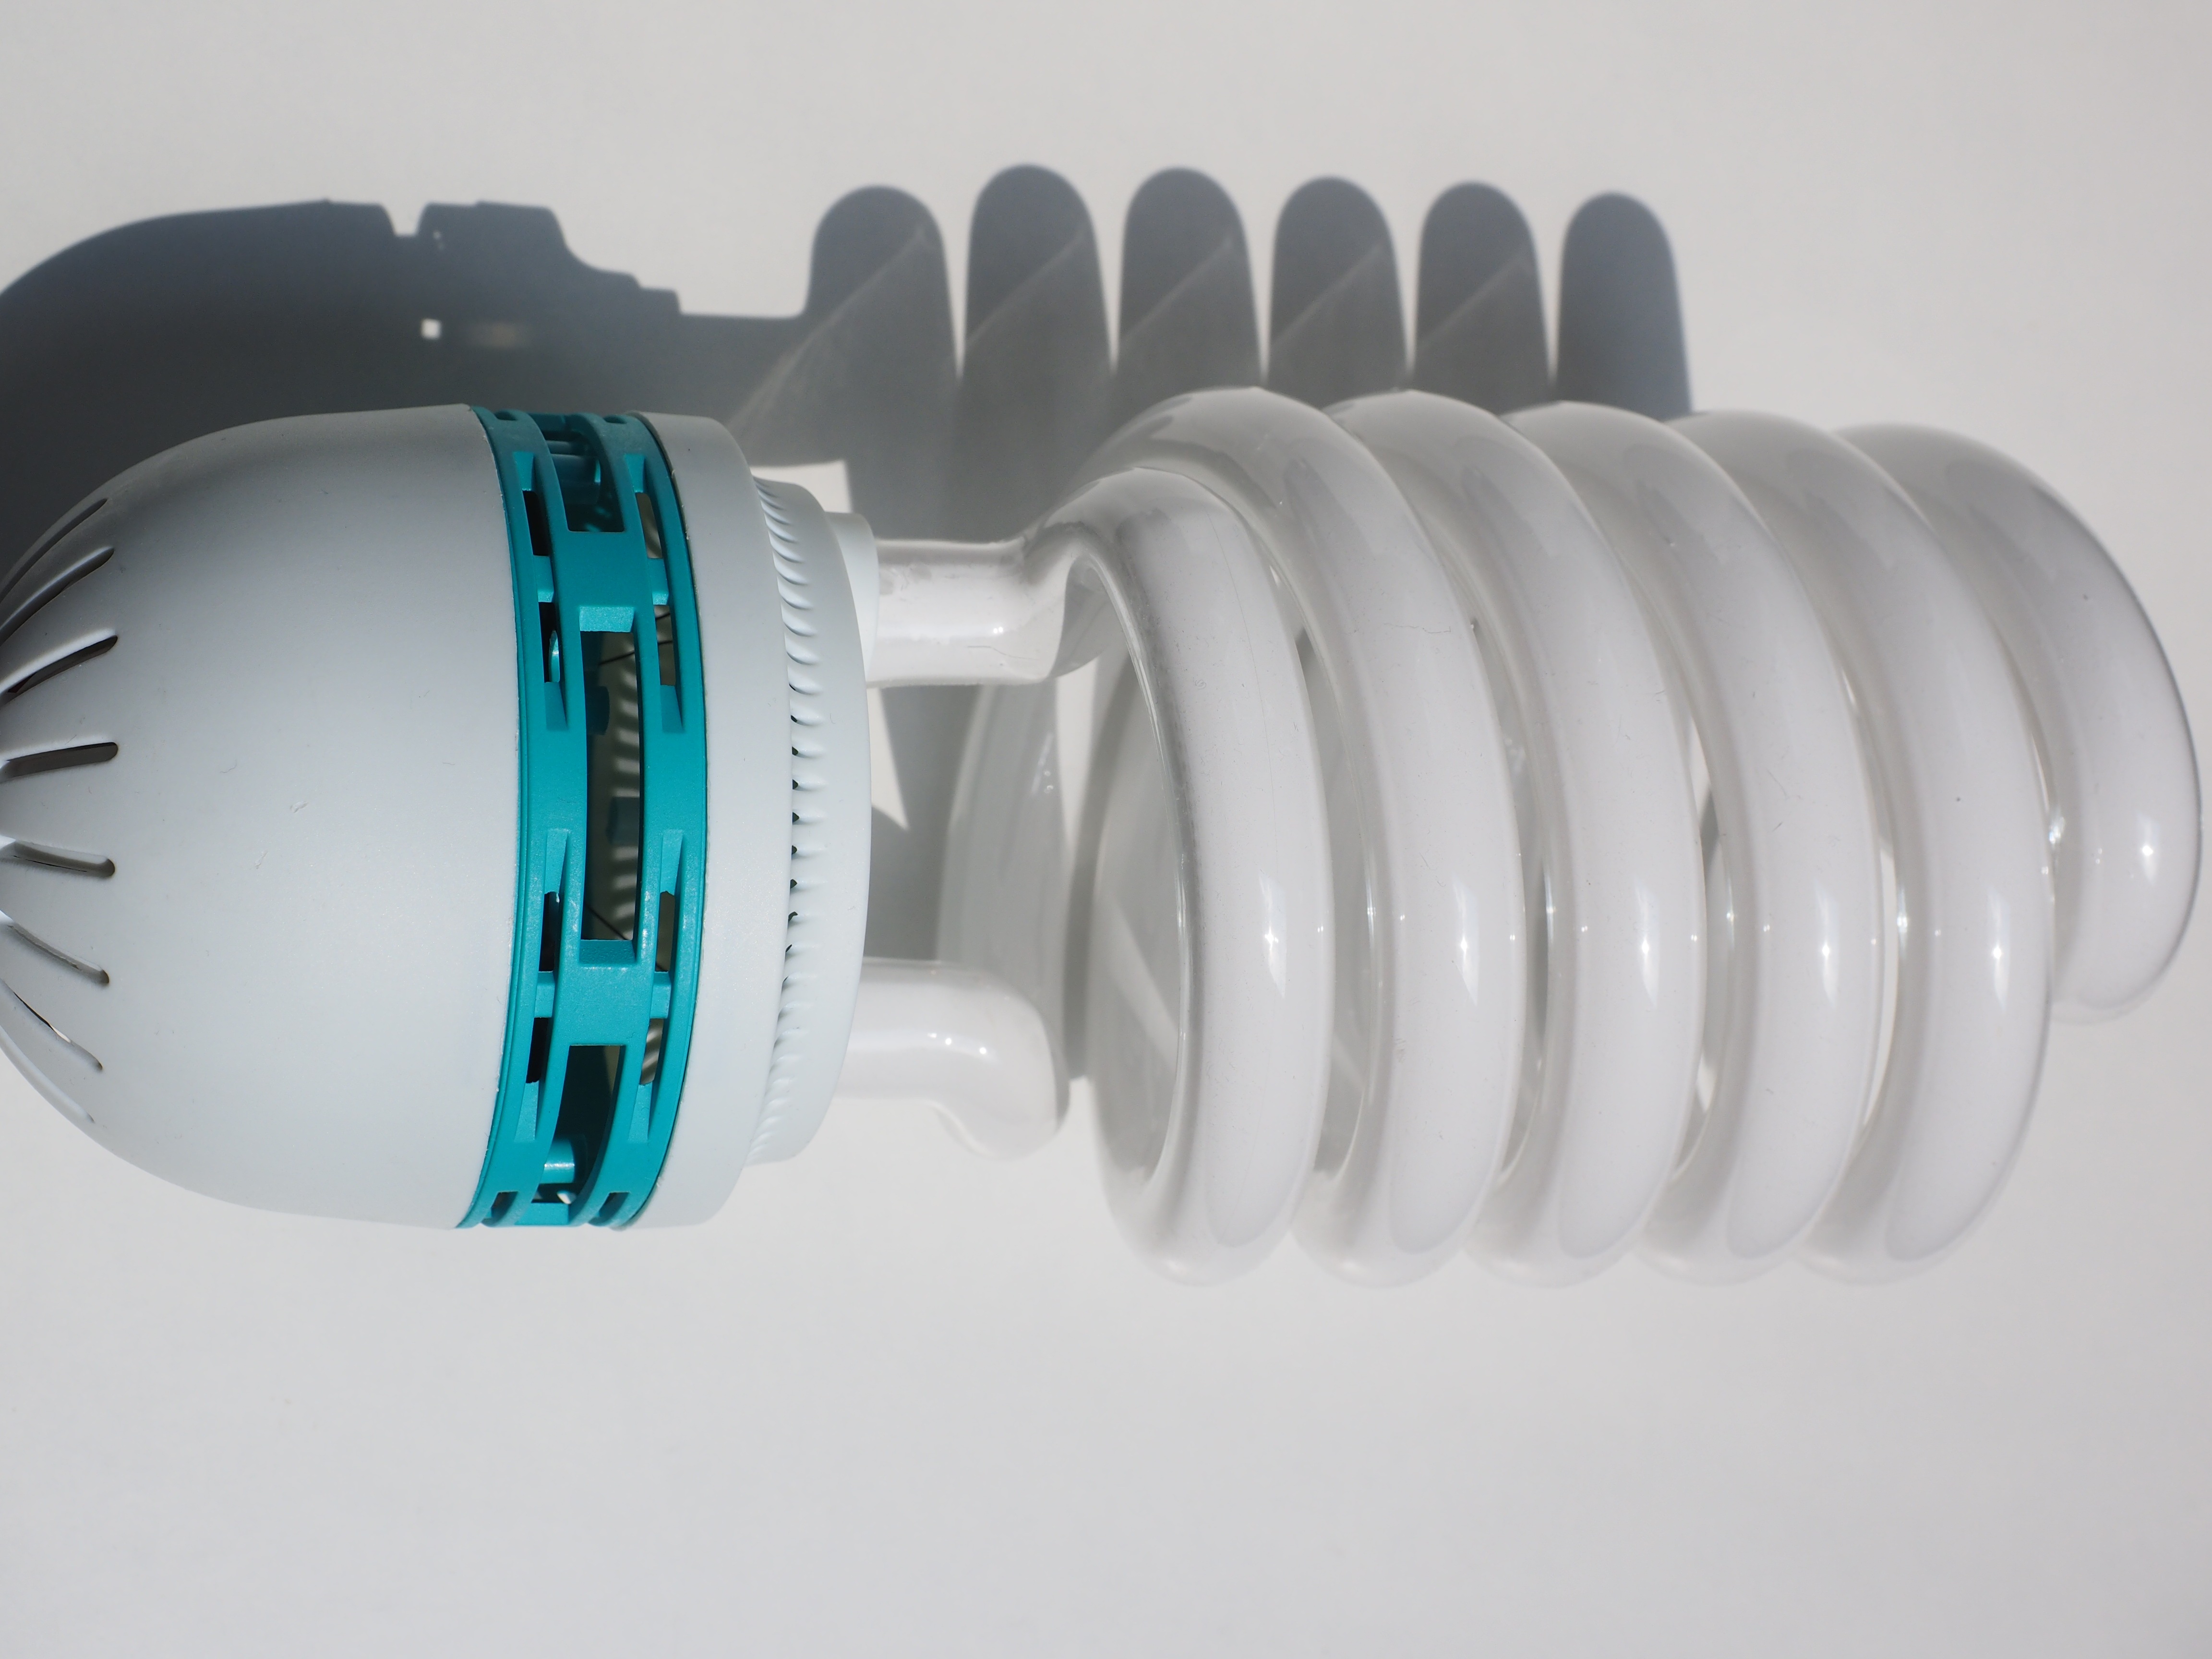
light, white, tube, lamp, lighting, product, bulbs, light fixture, coiled, energy saving, lighting medium, energiesparlampe, compact fluorescent lamp, incandescent light bulb, edison screw base